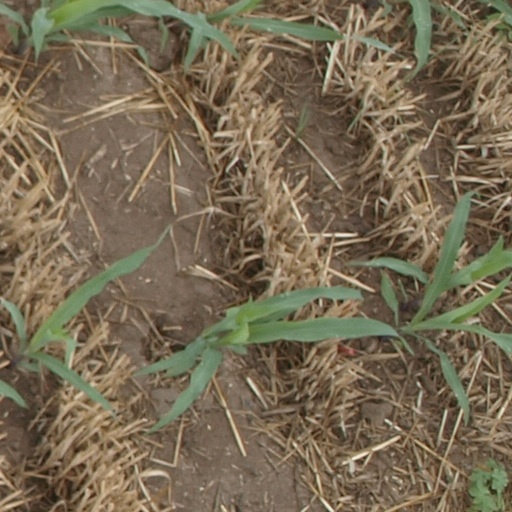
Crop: maize; corn